Balkh

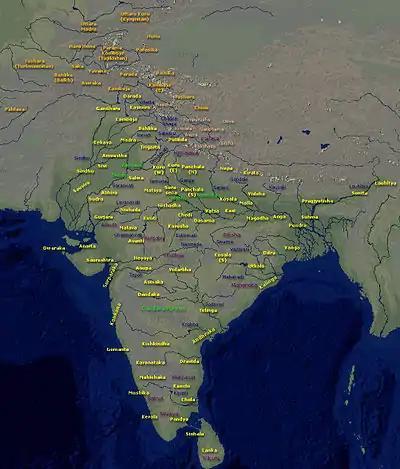
Bahlika Kingdom alongside other locations of kingdoms and republics mentioned in the Indian epics or Bharata Khanda.

Balkh is well known to Buddhists as the hometown of Trapusa and Bahalika, two merchants who, according to scripture, became Buddha's first disciples. They were the first to offer Buddha food after he attained enlightenment, and in return Buddha gave them eight of his hairs to remember him by. According to some accounts, Trapusa and Bahalika returned to Balkh, and built two stupas in the way Buddha instructed. Balkh is therefore named after Bahalika, who is credited with introducing Buddhism to the city. This is reflected in literature, where the town has been called "Balhika", "Bahlika" or "Valhika". The first Buddhist monastery ("vihara") at Balkh was built for Bahalika when he returned home after becoming a Buddhist monk.